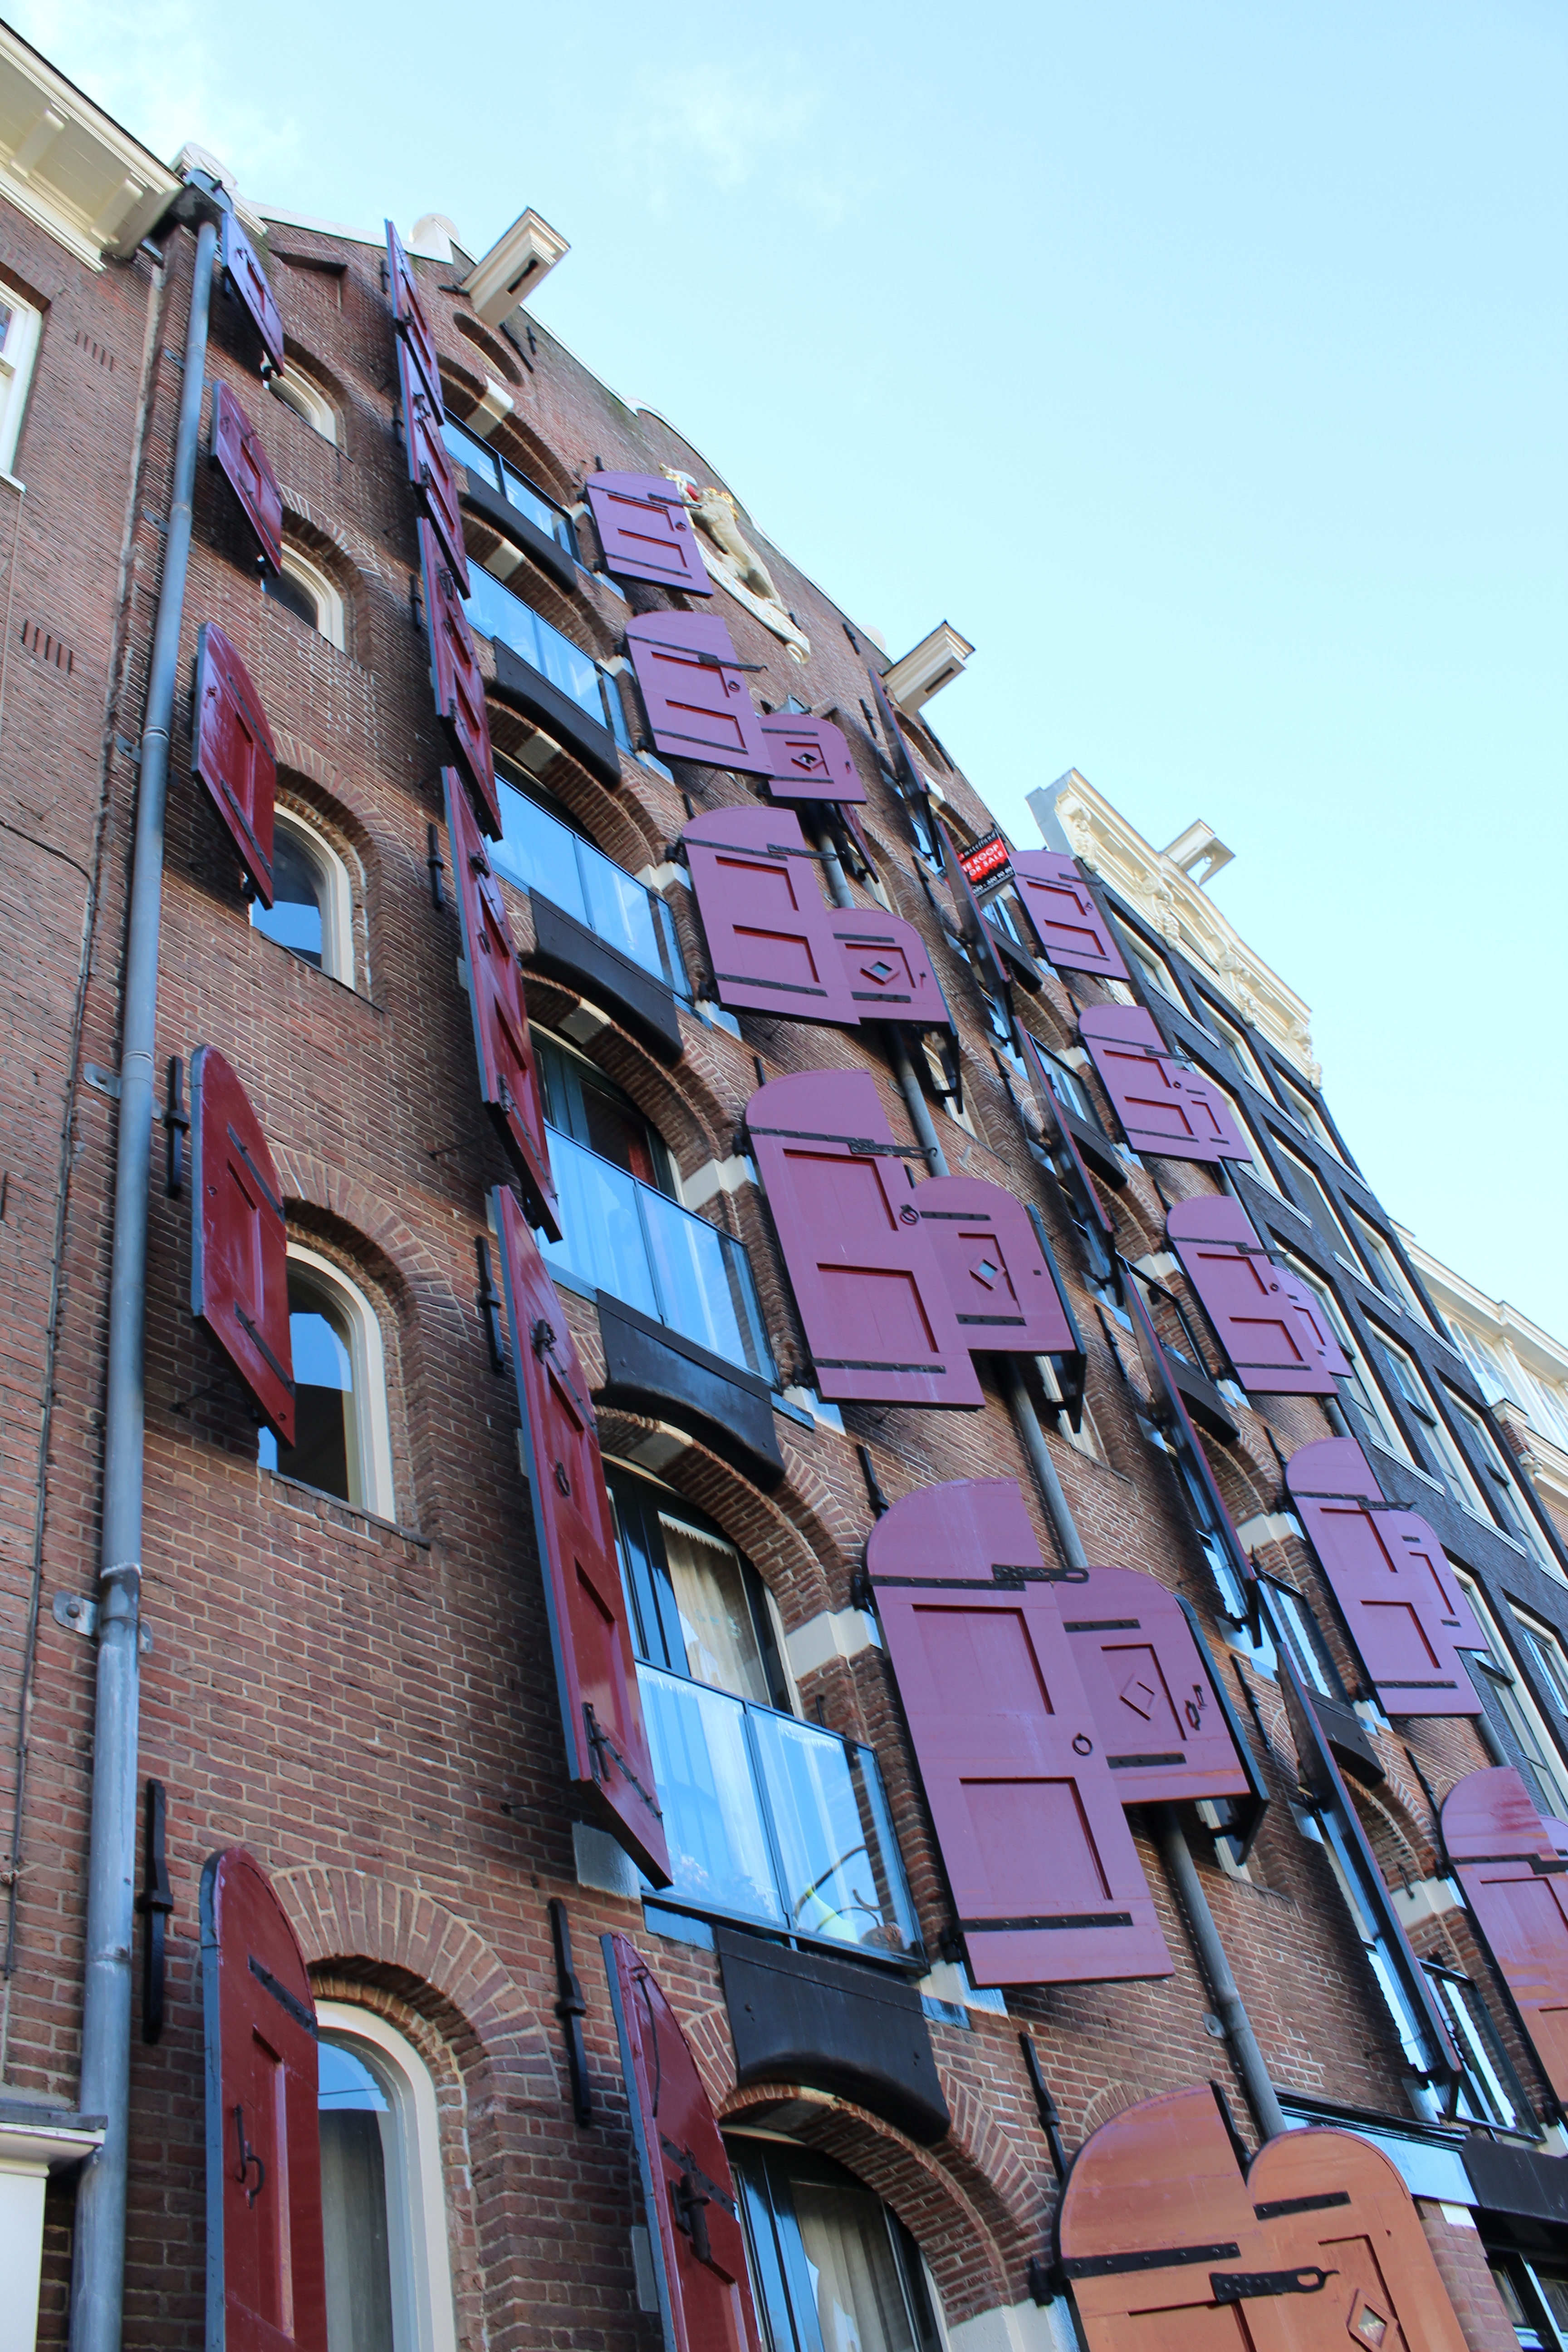
architecture, house, town, city, skyscraper, cityscape, downtown, color, facade, blue, tower block, amsterdam, netherlands, history, metropolis, neighbourhood, urban area, residential area, human settlement